Triệu dynasty

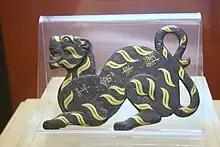
A hufu 虎符, or Tiger Tally, made of bronze with gold inlay, found in the tomb of the King of Nanyue (at Guangzhou), dated 2nd century BCE, during the Western Han; tiger Tallies were separated into two pieces, one held by the emperor, the other given to a military commander as a symbol of imperial authority and ability to command troops.

Zhao Tuo died in 136 BC and was succeeded by his grandson Zhao Mo. He was 71 years old at the time of ascending to the throne. In 135 BC, the Minyue attacked and Zhao Mo requested the assistance of the Han Empire. The Emperor Wu of Han offered to "help" by sending his army, ostensibly to suppress the assist Nanyue, but with an eye of seizing the country should an occasion arise. Crown Prince Zhao Yingqi was sent to live and study in the Han court. Zhao Mo took this as a gesture of goodwill by the Emperor Wu of Han, whom he viewed as a brother, to strengthen the relationship between Han and Nanyue. Zhao Mo died in 124 BC. His mausoleum was found in Guangzhou in 1983.